Pfalz Dr.I

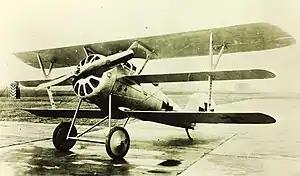
Pfalz Dr.I

The Pfalz Dr.I was a German fighter prototype of World War I. Official interest in the potential of the triplane configuration for single-seat fighters prompted Pfalz to develop the Dr.I. It underwent initial testing in October 1917, and an initial batch of 10 aircraft were shipped to the Front and arrived in April 1918.